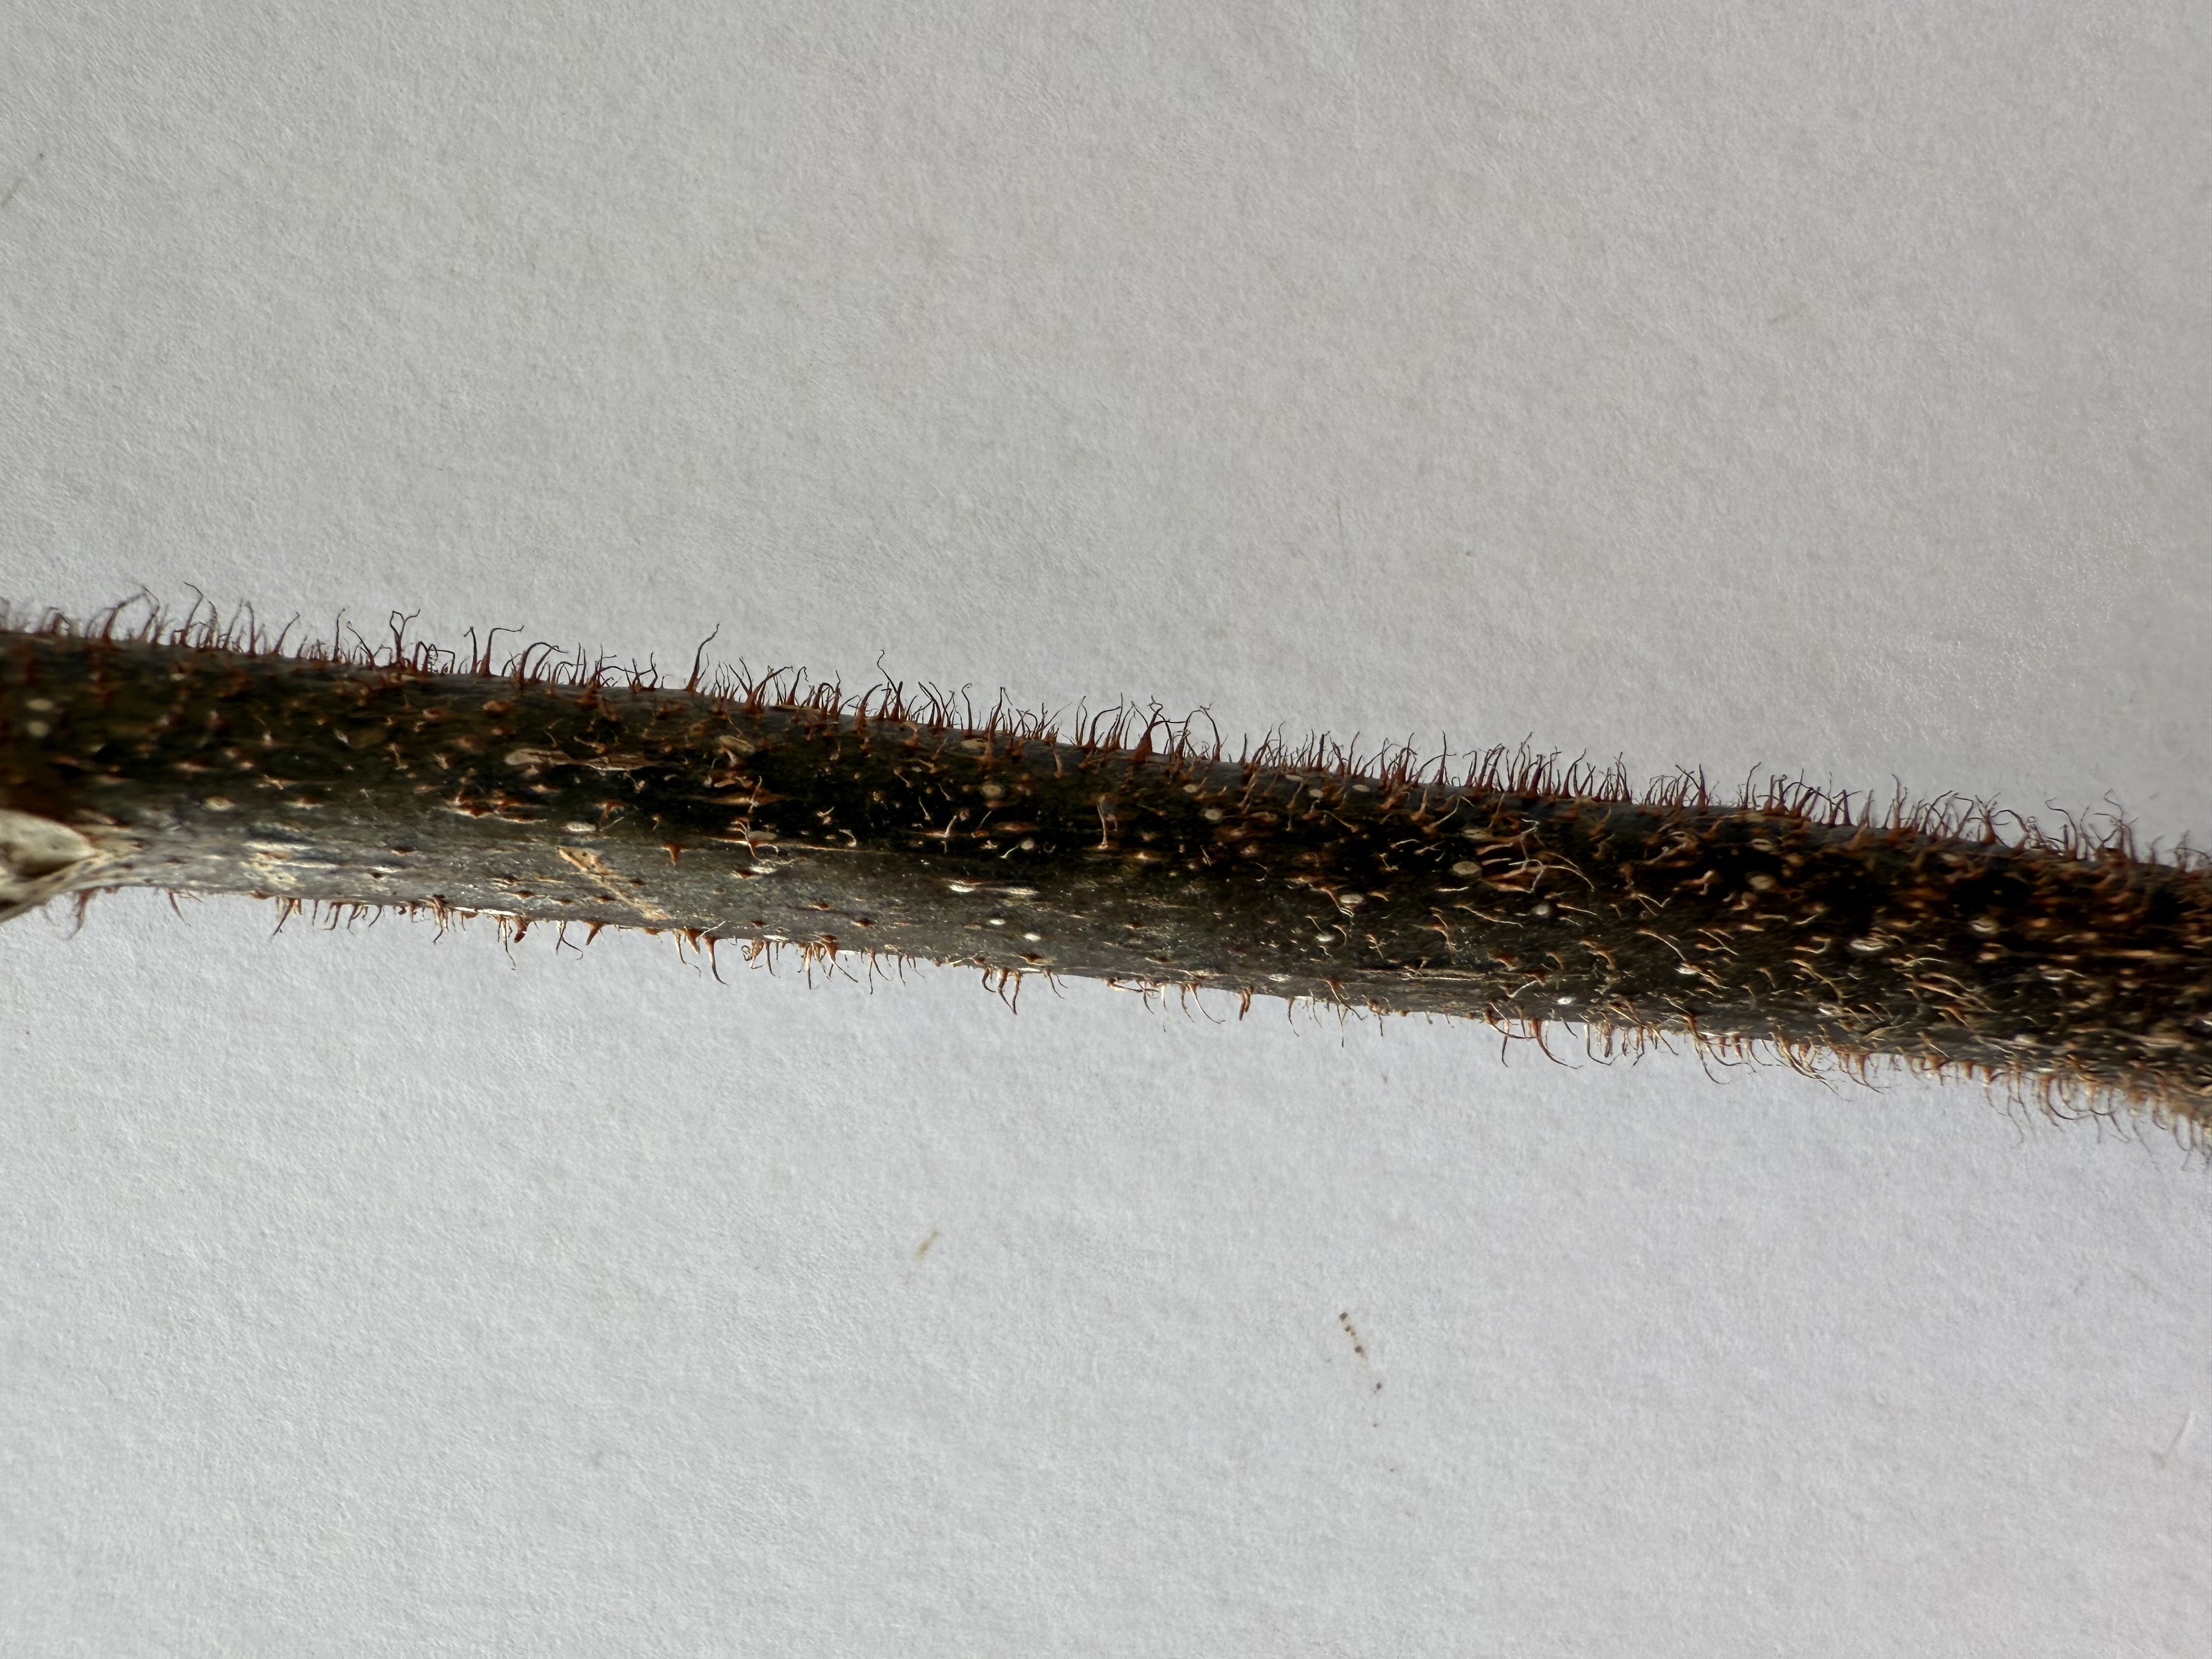
Variety: Kiwi